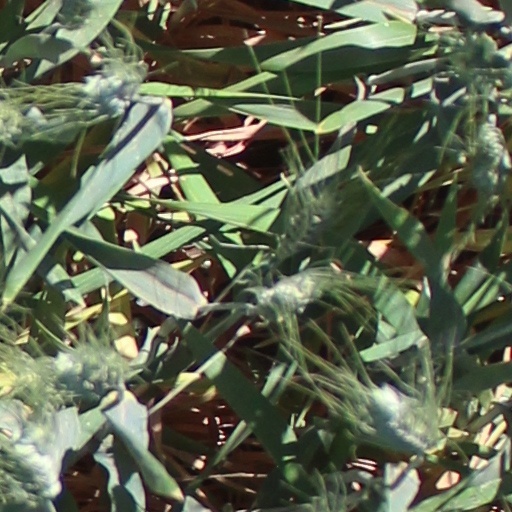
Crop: wheat